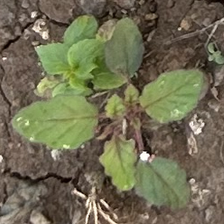
Weed species: Punarnava _(Boerhaavia diffusa)